SPCA 40T

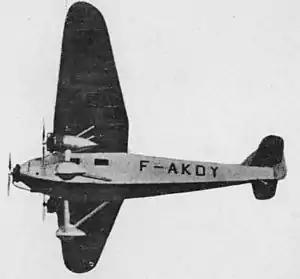

The SPCA 40T, also designated the SPCA VII, was a mailplane designed and produced by the French aircraft manufacturer Société Provençale de Constructions Aéronautiques (SPCA).